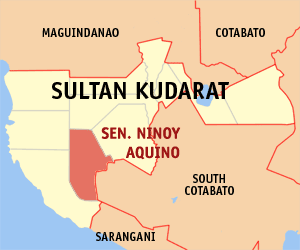
Senator Ninoy Aquino est une localité de la province de Sultan Kudarat, aux Philippines. En 2015, elle compte 46 882 habitants.